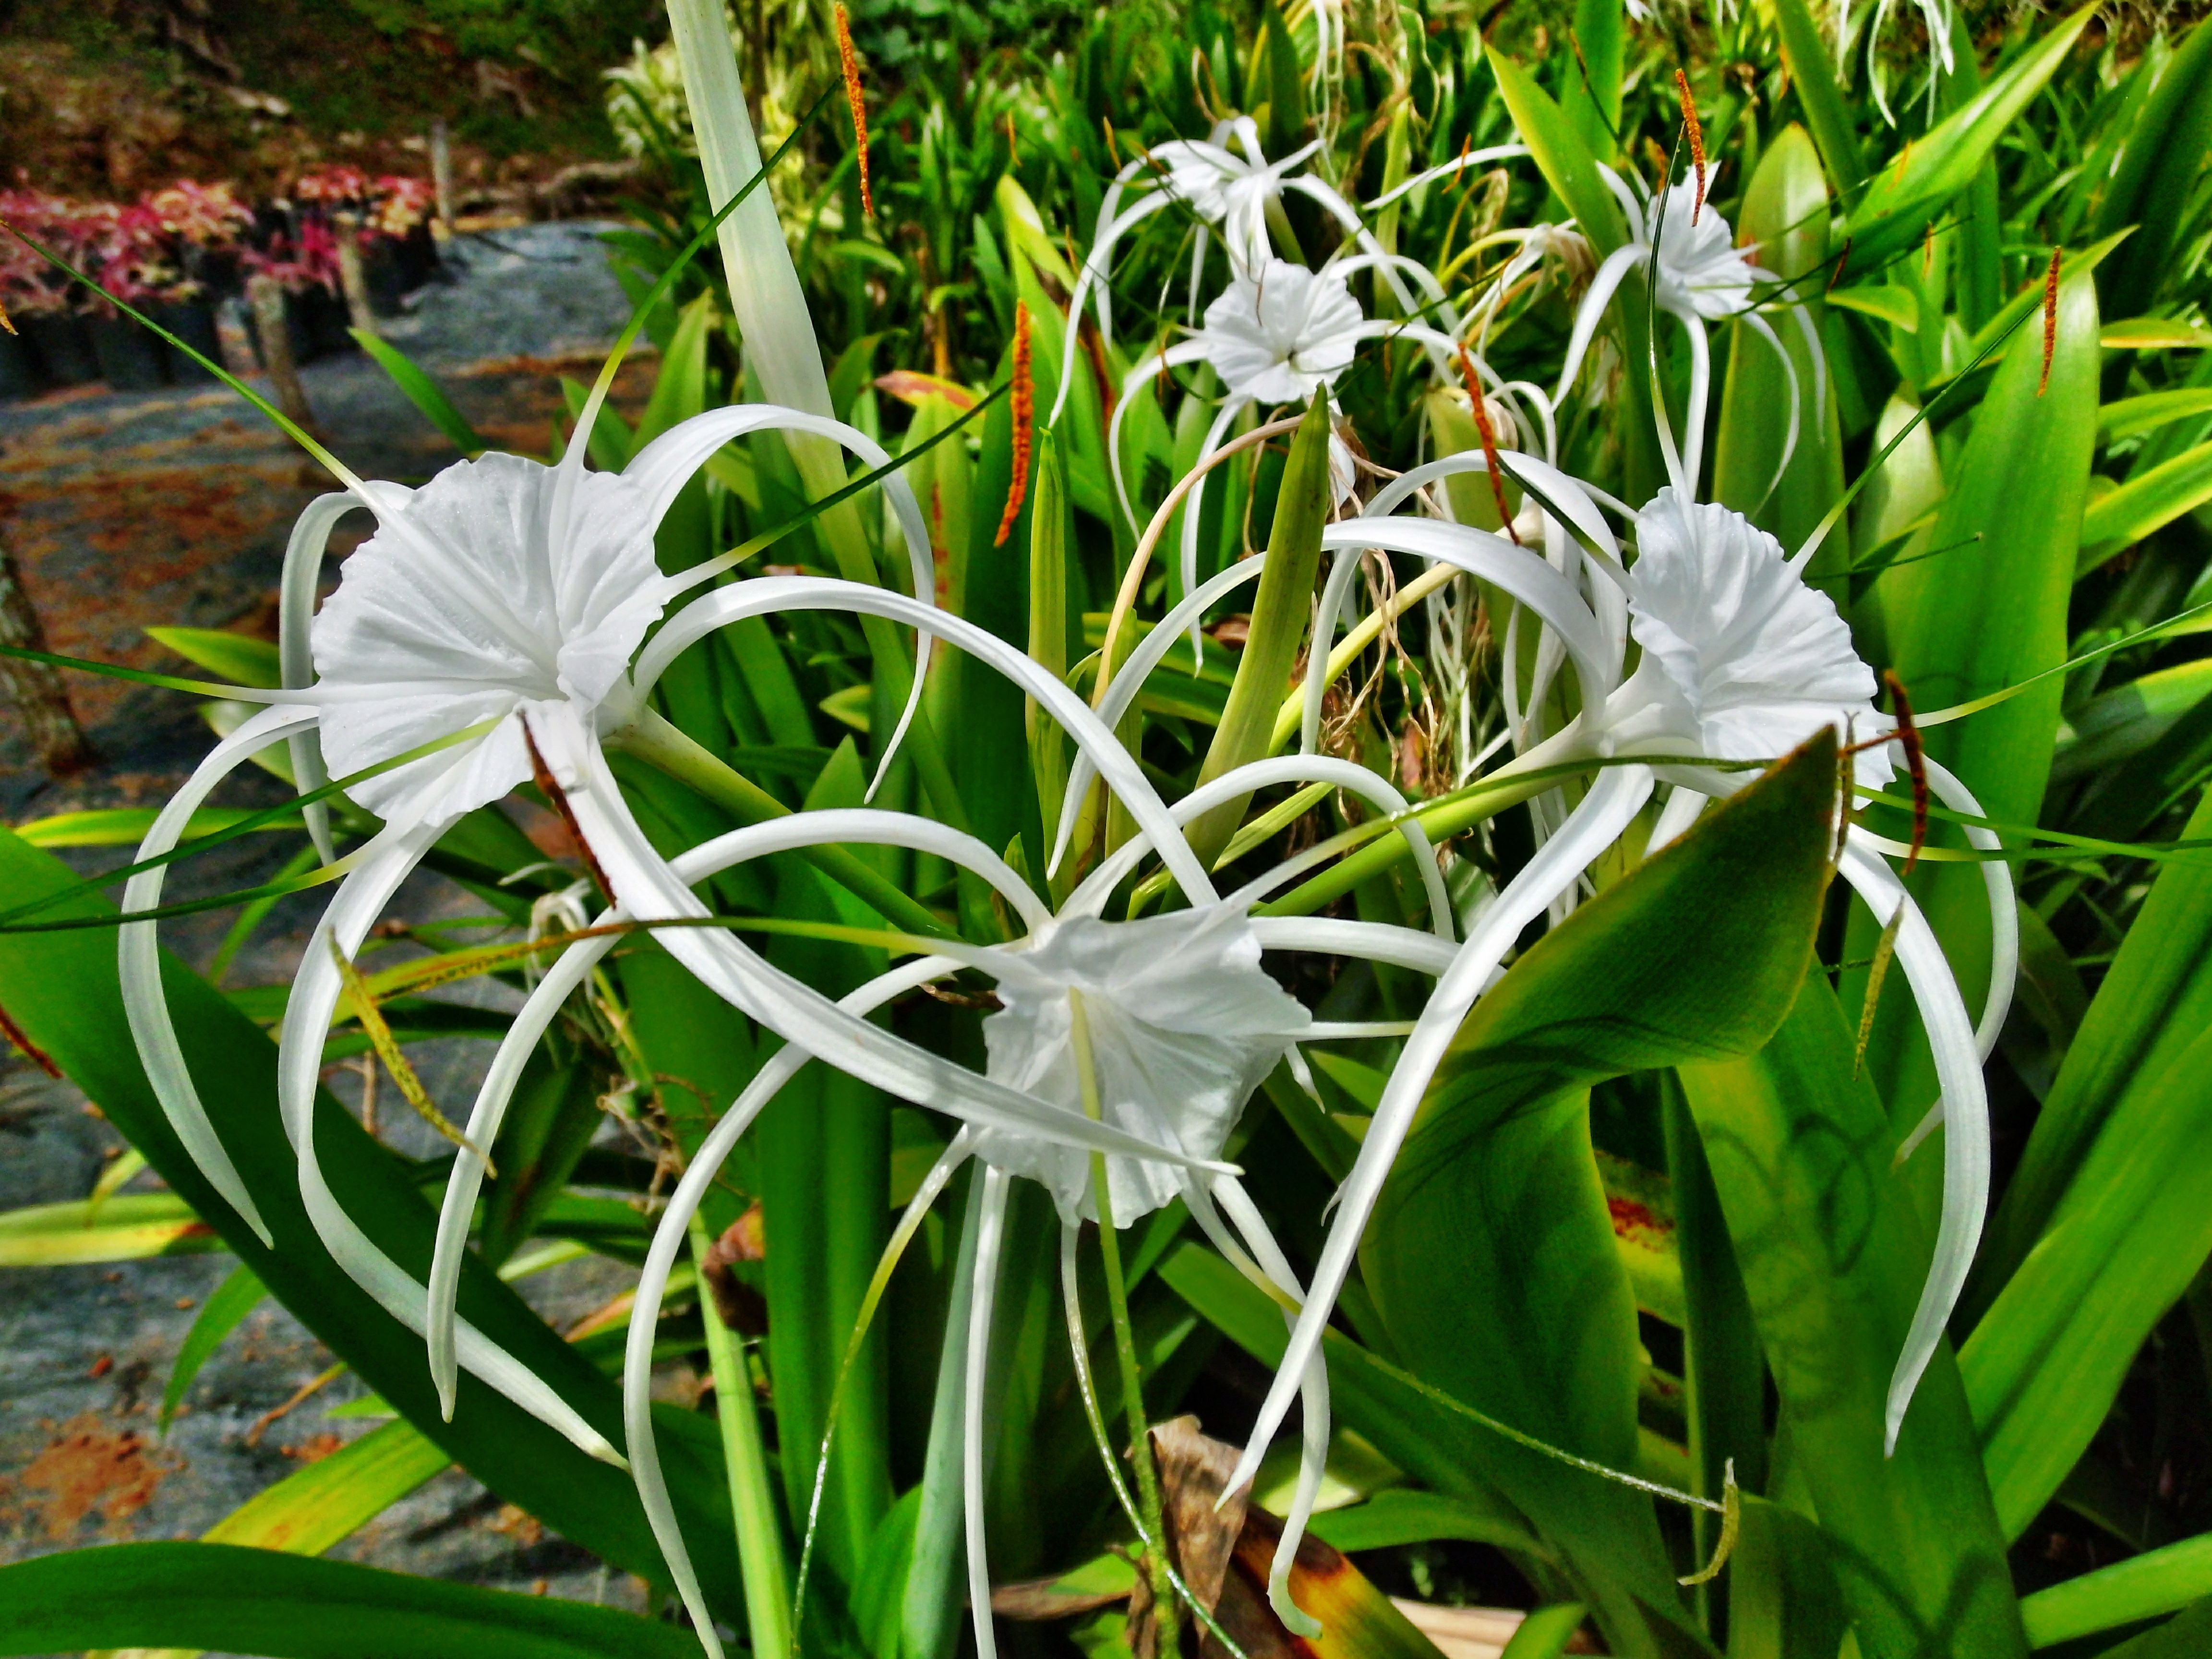
blossom, plant, white, flower, bloom, floral, botany, garden, flora, flowers, lily, snowdrop, daylily, flowering plant, spider lily, hymenocallis, land plant, fawn lily, crinum, hymenocallis littoralis